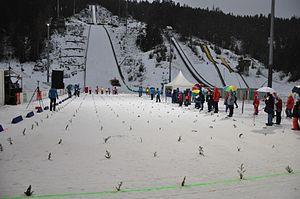
La Coupe continentale de combiné nordique 2015 - 2016 est la huitième édition de la coupe continentale, compétition de combiné nordique organisée annuellement par la fédération internationale de ski. Il s'agit de la compétition internationale de second niveau derrière la coupe du monde qui est également organisée par la fédération internationale de ski.